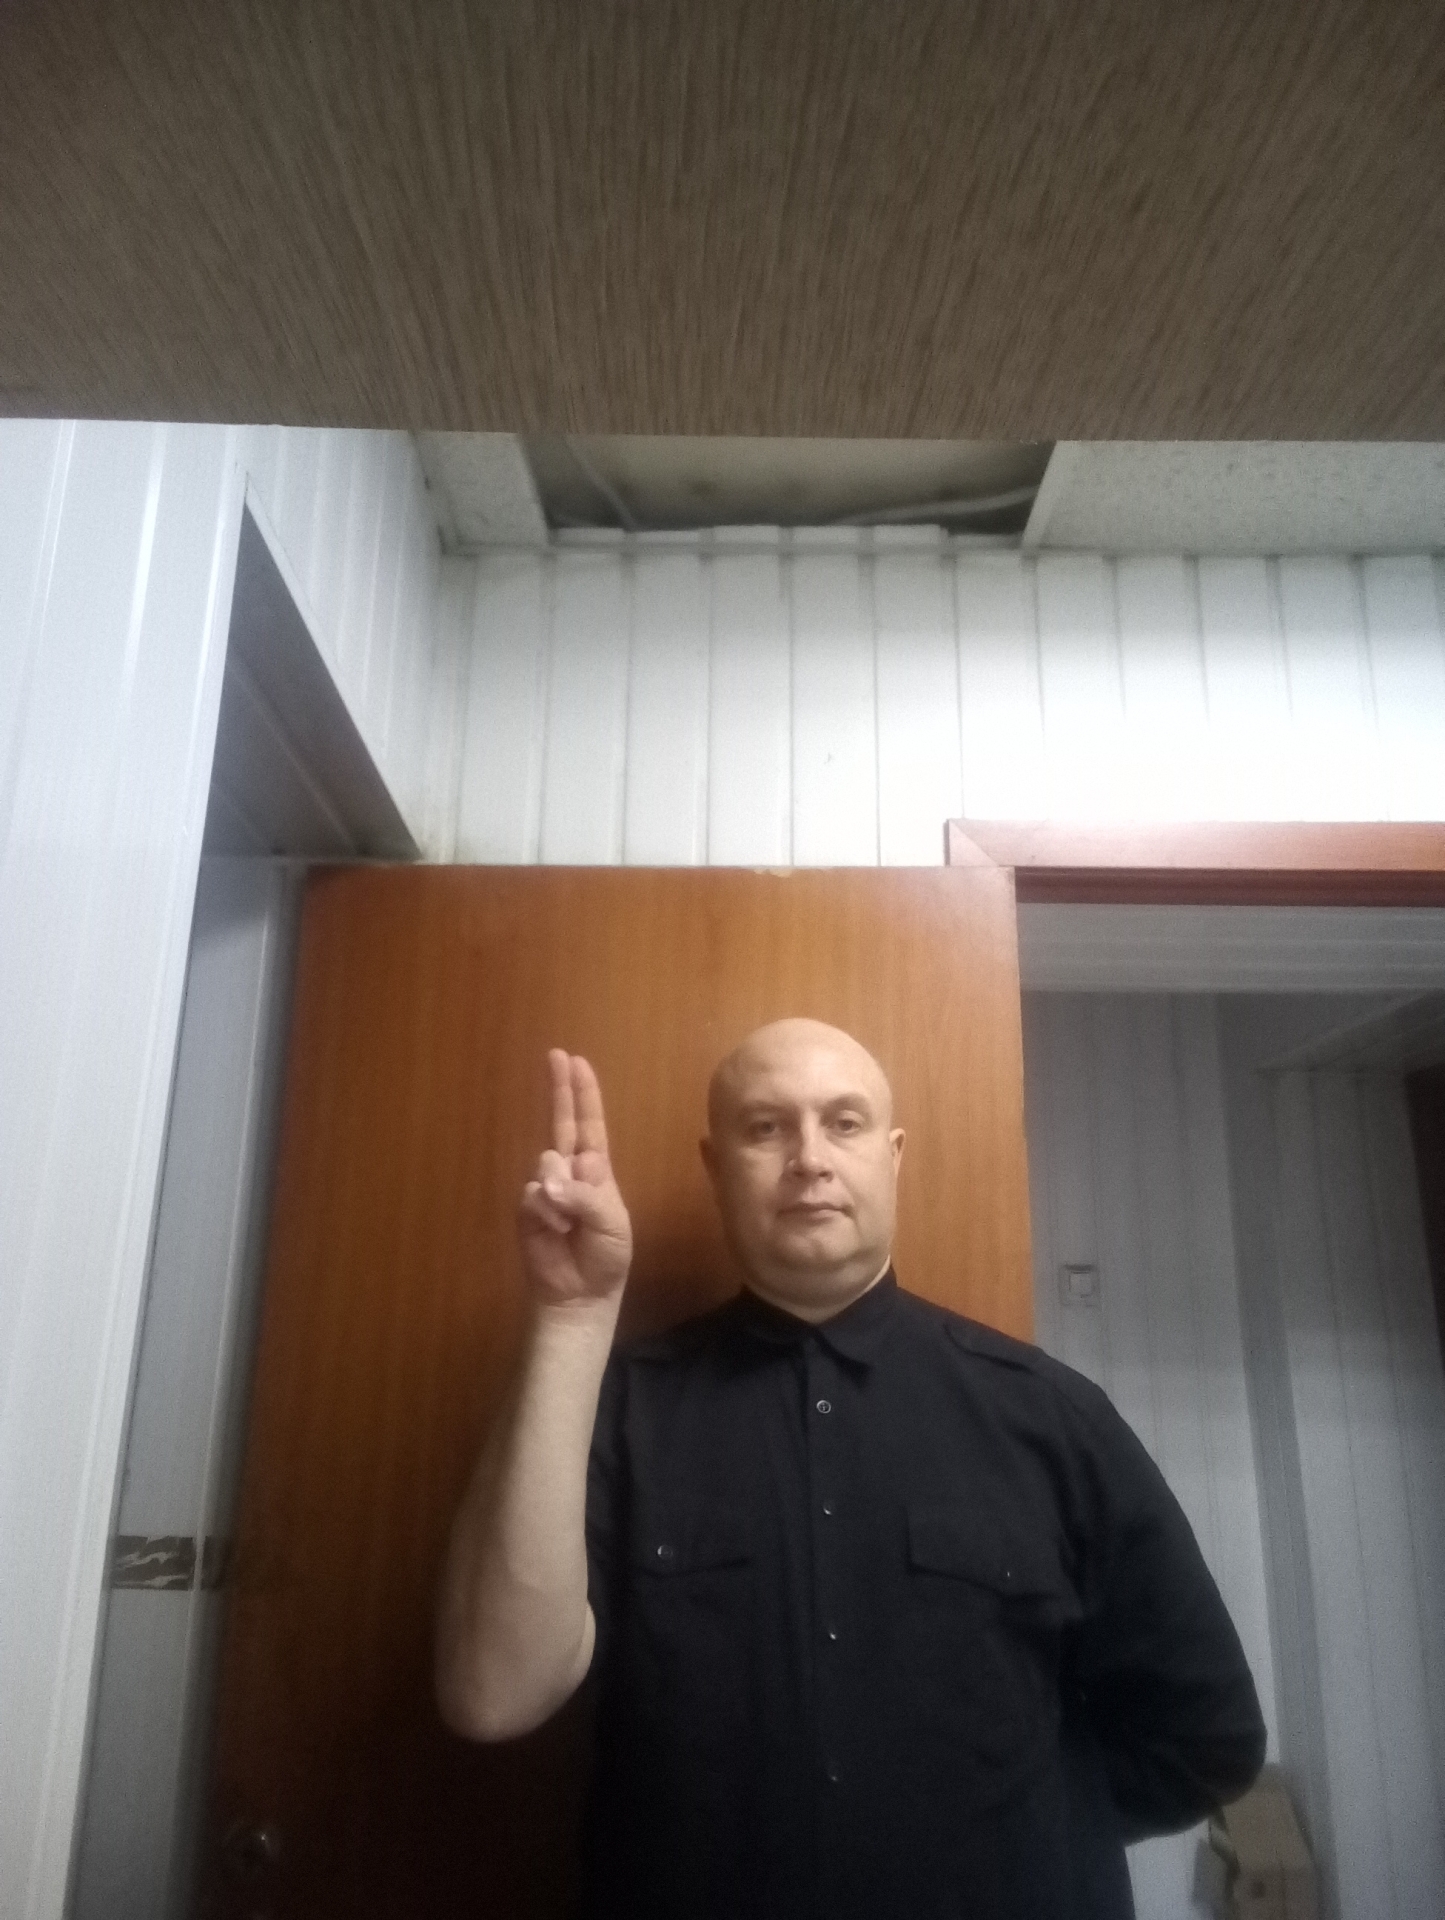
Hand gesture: two_up